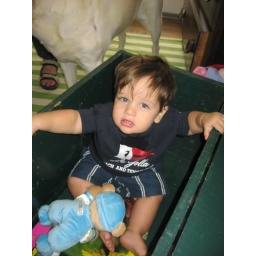
Big boy Michael in the toy box